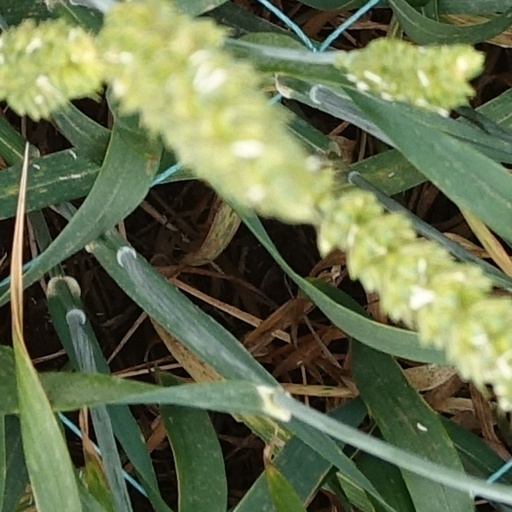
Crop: wheat